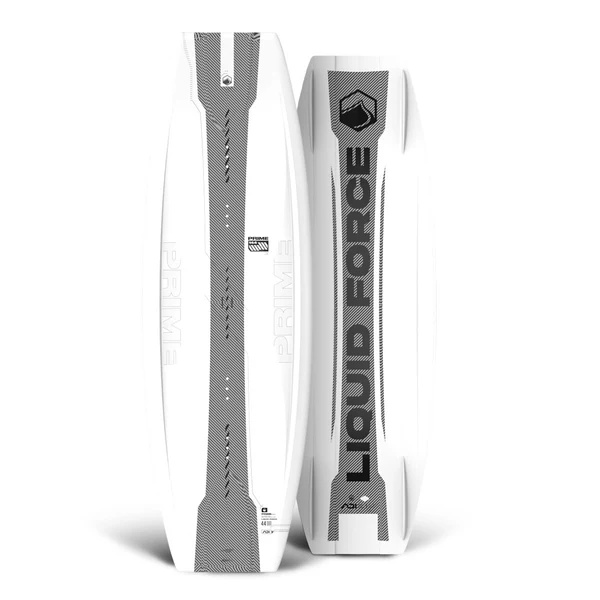
Prime Aero
Never take a day off, keep working at it, always be in your “Prime”! As a force to be reckoned with on the Competitive Snowboard Scene, Fynn Bullock has been turning heads and gaining notoriety for his undeniable style ever since he crossed over and strapped on a wakeboard. We couldn’t be more stoked to have Fynn on the LF Team and to be a part of his journey. As snow melts and transforms back into its liquid form, it’s safe to stay Fynn does the exact same. He tucks away his outwear and goggles, catches a plain to Florida, and settles in with his crew to immediately start riding again on his signature pro model. Reinvented for 2025, Fynn’s Prime AERO has been re-introduced back into the lineup of top-performing boat wakeboards. We’ve always thought Fynn had an ace up his sleeve when it came to his riding-ability...what’s his secret you ask? He never stops riding! Snowboards in the Fall and Winter, and Wakeboards in the Spring and Summer…always in his “Prime”. You too can hone your craft behind the boat on your own Prime AERO this season. Loaded with tons of pop from its Unidirectional carbon reinforced stringers for extra rebound and a super light-weight AERO Core, you’re primed for an aerial experience like no other! Designed for riders looking to elevate their riding and polish their creative style on a Wakeboard, the Prime AERO will not disappoint. Product Features Aggressive 3-Stage Rocker Lightweight CND’d AERO Core Unidirectional Carbon Reinforced Stringers – Extra Rebound Off the Wake! T-I-S-C. Hull: Triple-Inside-Single Concave Hull with Center Tip Channels and "V" Tip/Tail Shape: Squaretail Shape Deep Molded-In Quad Fins
Brand: Liquid Force
Category: Sporting Goods > Outdoor Recreation > Boating & Water Sports > Towed Water Sports > Wakeboarding > Wakeboards